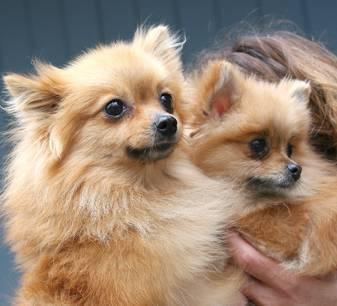
dog